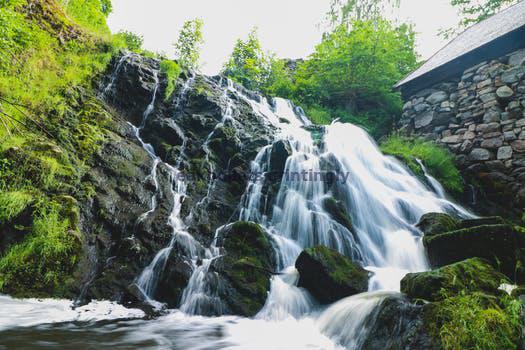
Label: Watermark